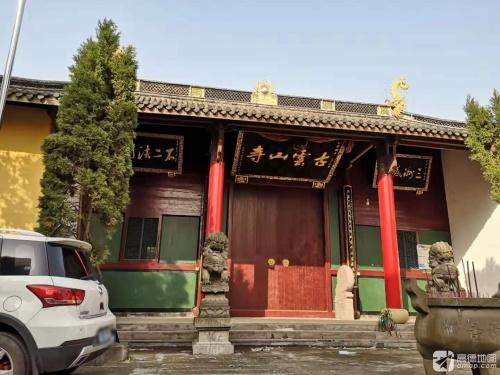
地标名称：古云山寺
所在城市：宁波市·余姚市